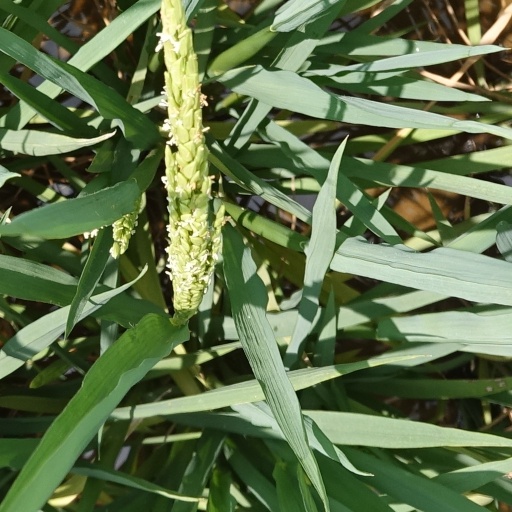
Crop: rice